Mercier and Camier

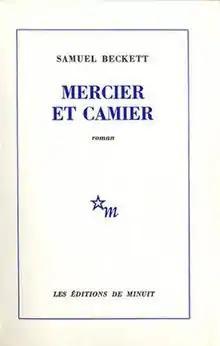
First edition (French)

Mercier and Camier is a novel by Samuel Beckett that was written in 1946, but remained unpublished until 1970. Appearing immediately before his celebrated "trilogy" of "Molloy", "Malone Dies" and "The Unnamable", "Mercier et Camier" was Beckett's first attempt at extended prose fiction in French. Beckett refused to publish it in its original French until 1970, and while an English translation by Beckett himself was published in 1974 (London: Calder and Boyars and New York: Grove Press), the author had made substantial alterations to and deletions from the original text while "reshaping" it from French to English.